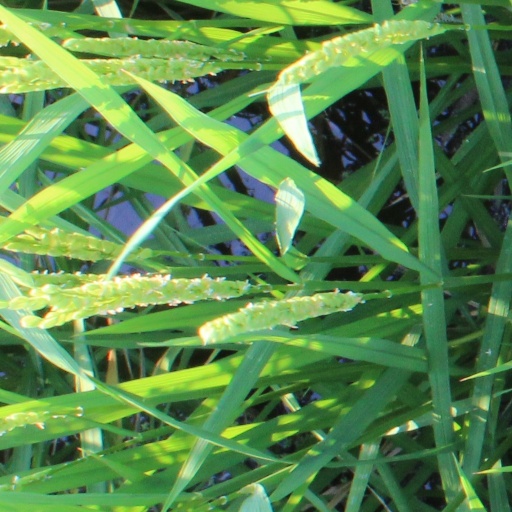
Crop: rice